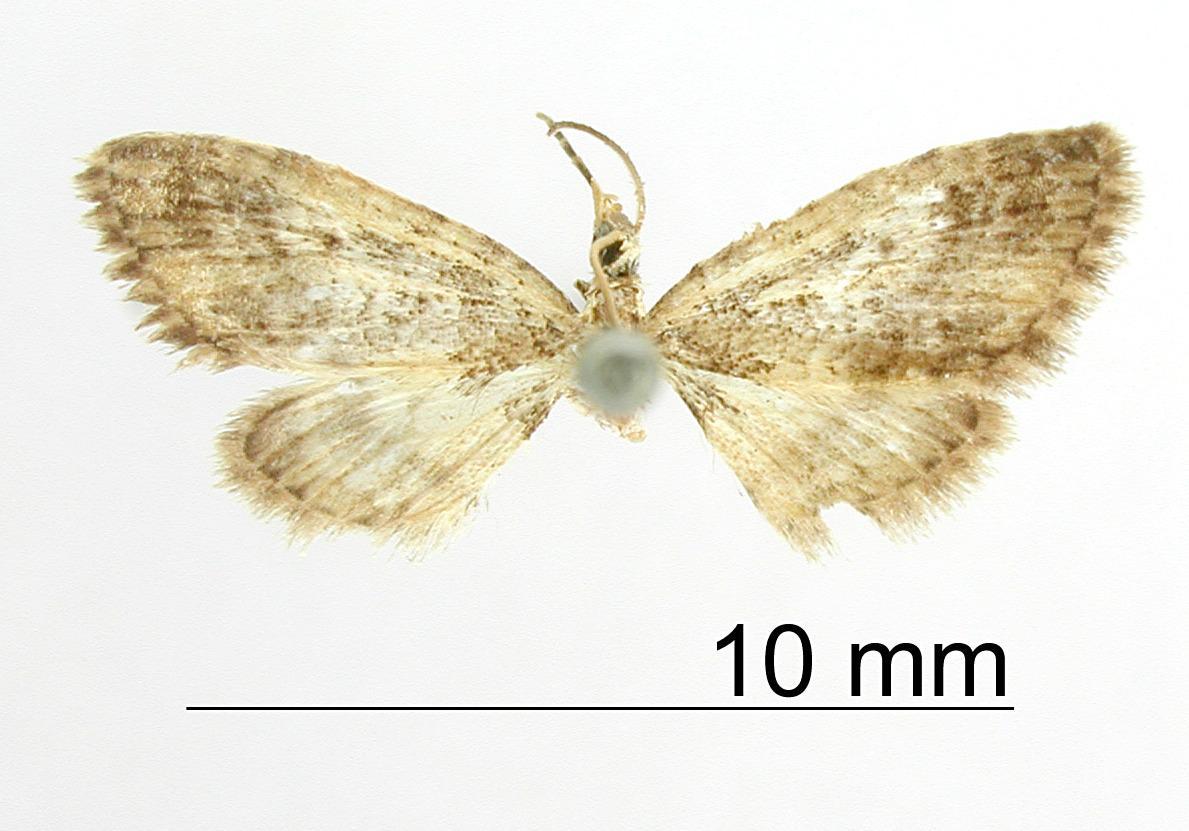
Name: Eupithecia brevicula
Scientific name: Eupithecia brevicula Schaus, 1913
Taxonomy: Animalia, Arthropoda, Insecta, Lepidoptera, Geometridae, Larentiinae
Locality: Juan Vinas, Unknown, Costa Rica